Ella Sophia Armitage

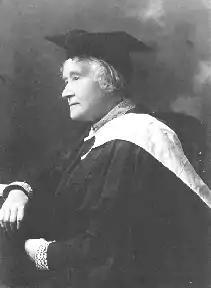

Armitage was born Ella Sophia Bulley in Liverpool, the second daughter of Samuel Marshall Bulley, a cotton merchant, and Mary Rachel Raffles, daughter of Congregational minister Thomas Raffles. In October 1871 she was one of the first students to enter Newnham College, Cambridge. Two of her sisters also attended Newnham, including Amy Bulley who sat the tripos. A brother was Arthur Bulley.